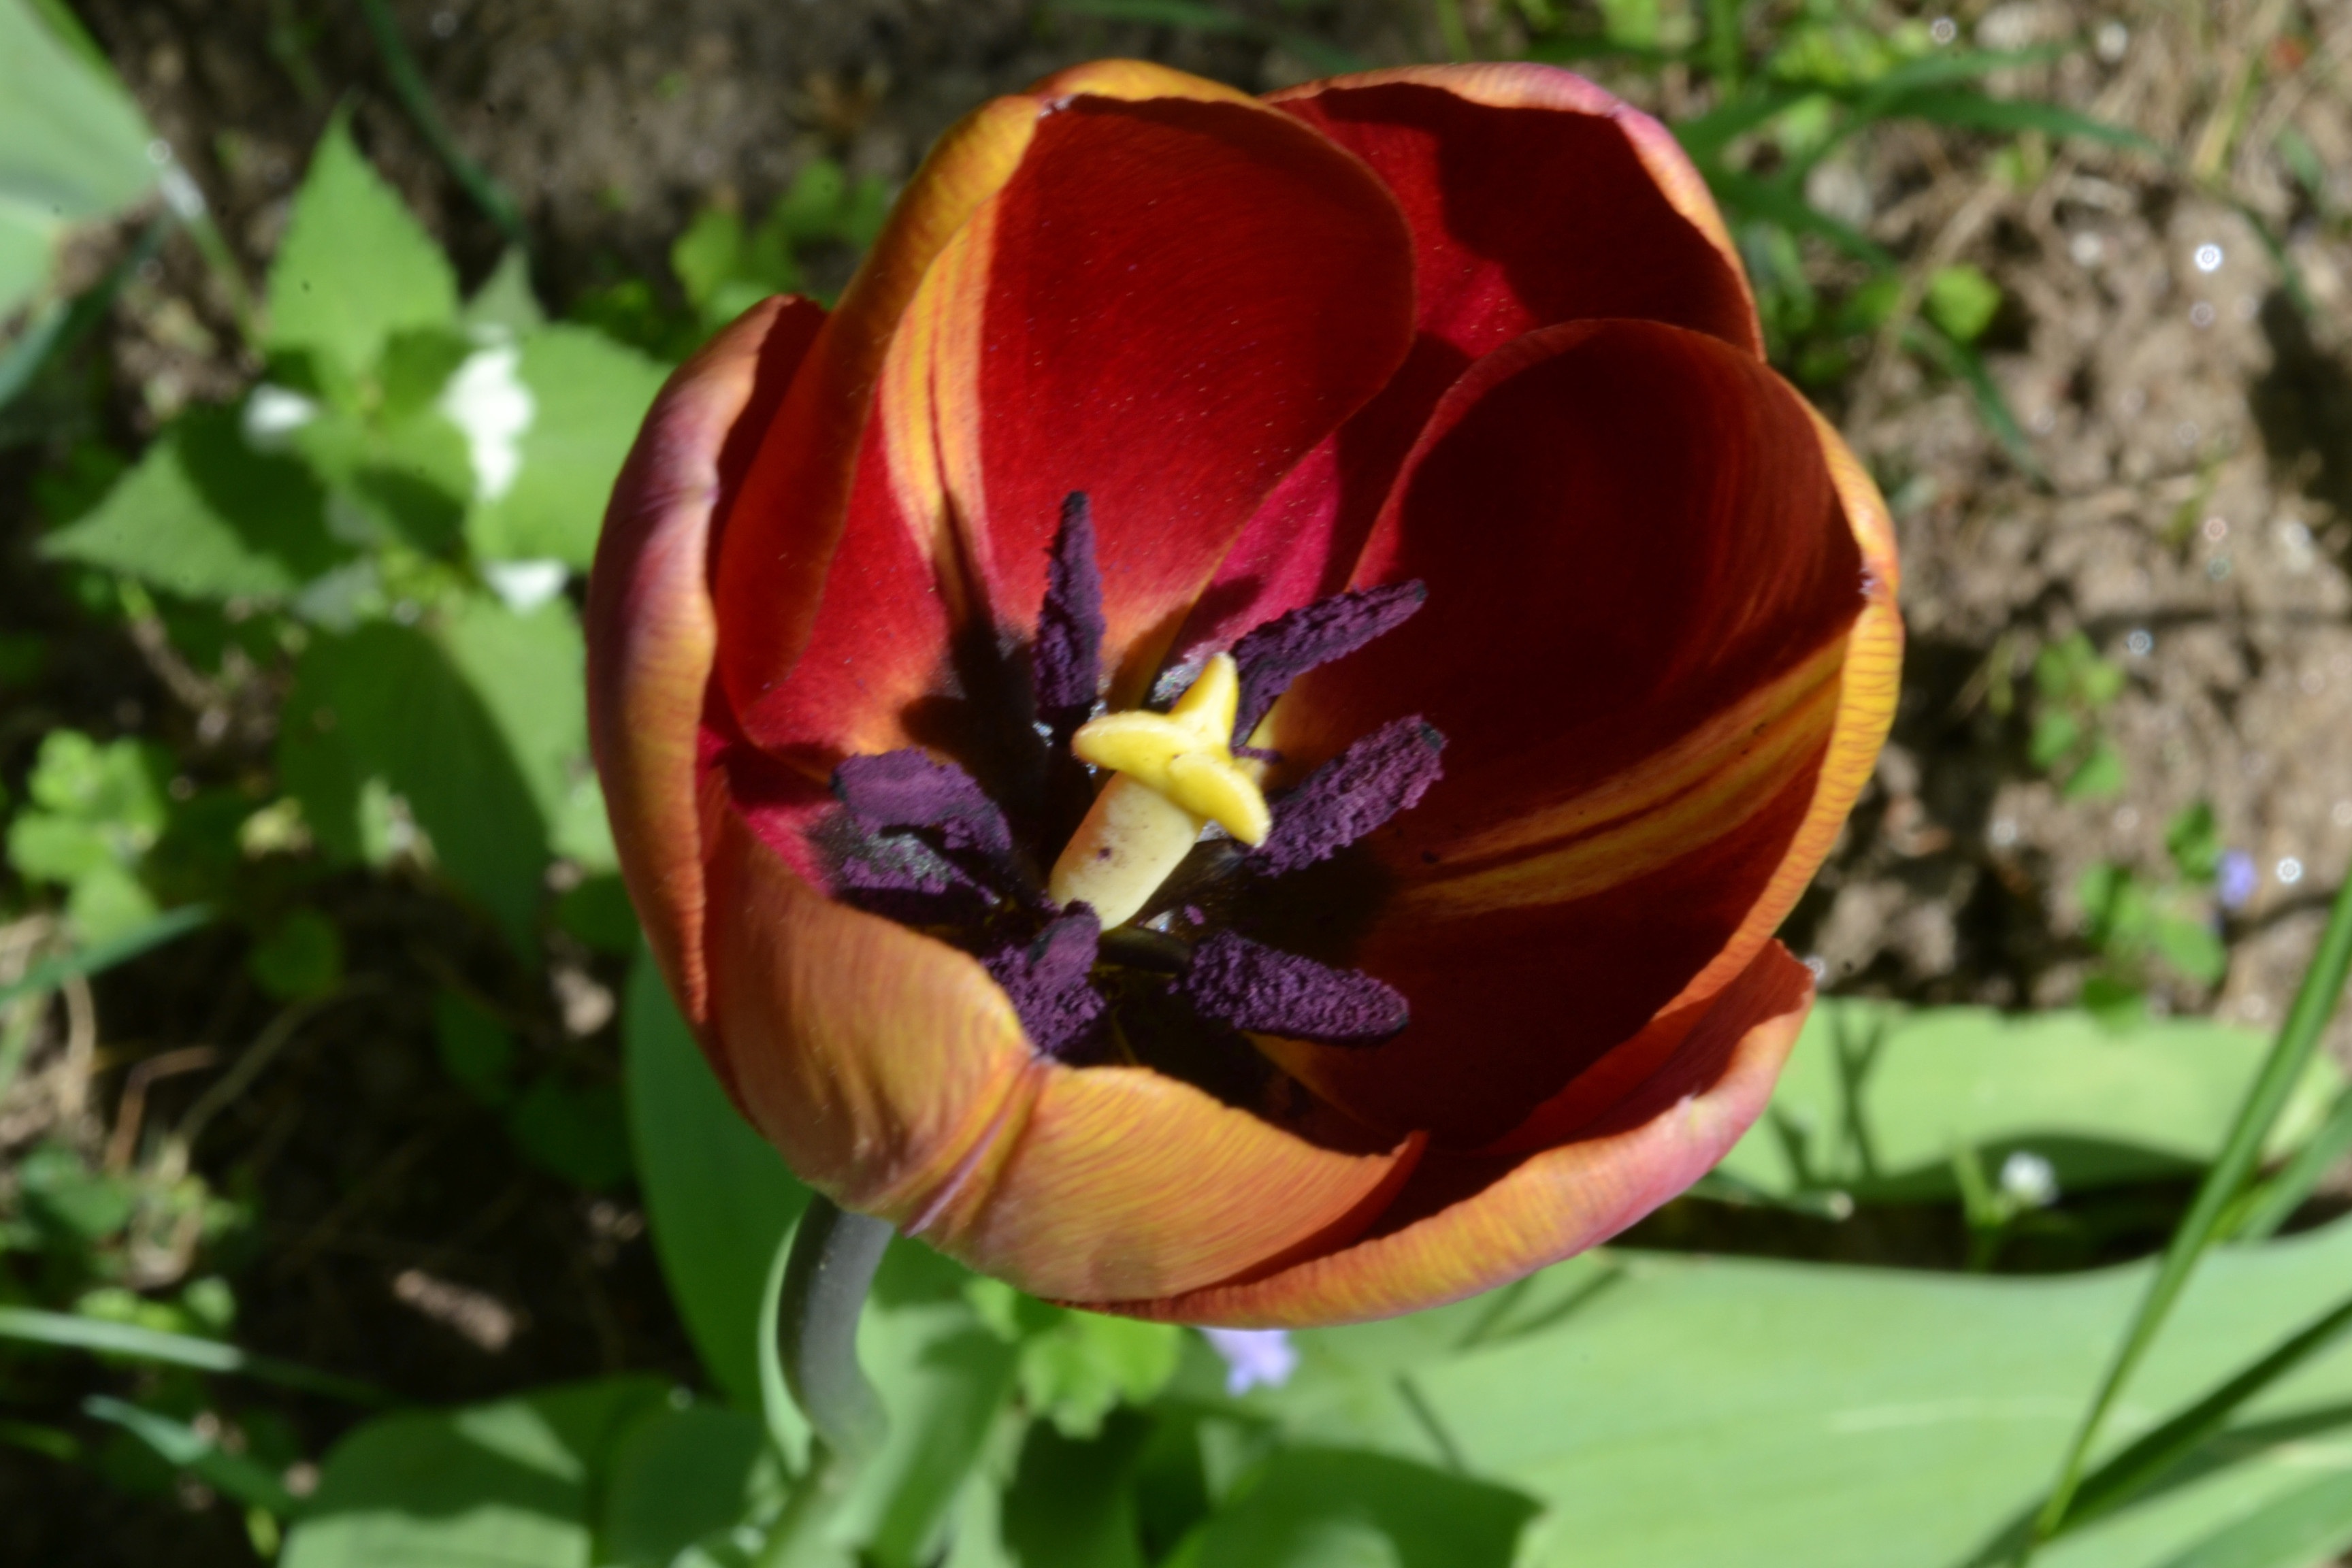
plant, flower, petal, tulip, spring, botany, flora, flowers, petals, macro photography, flowering plant, lily family, plant stem, land plant